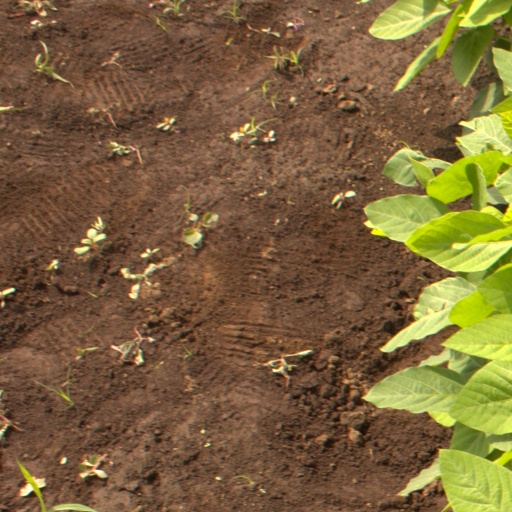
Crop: soybean